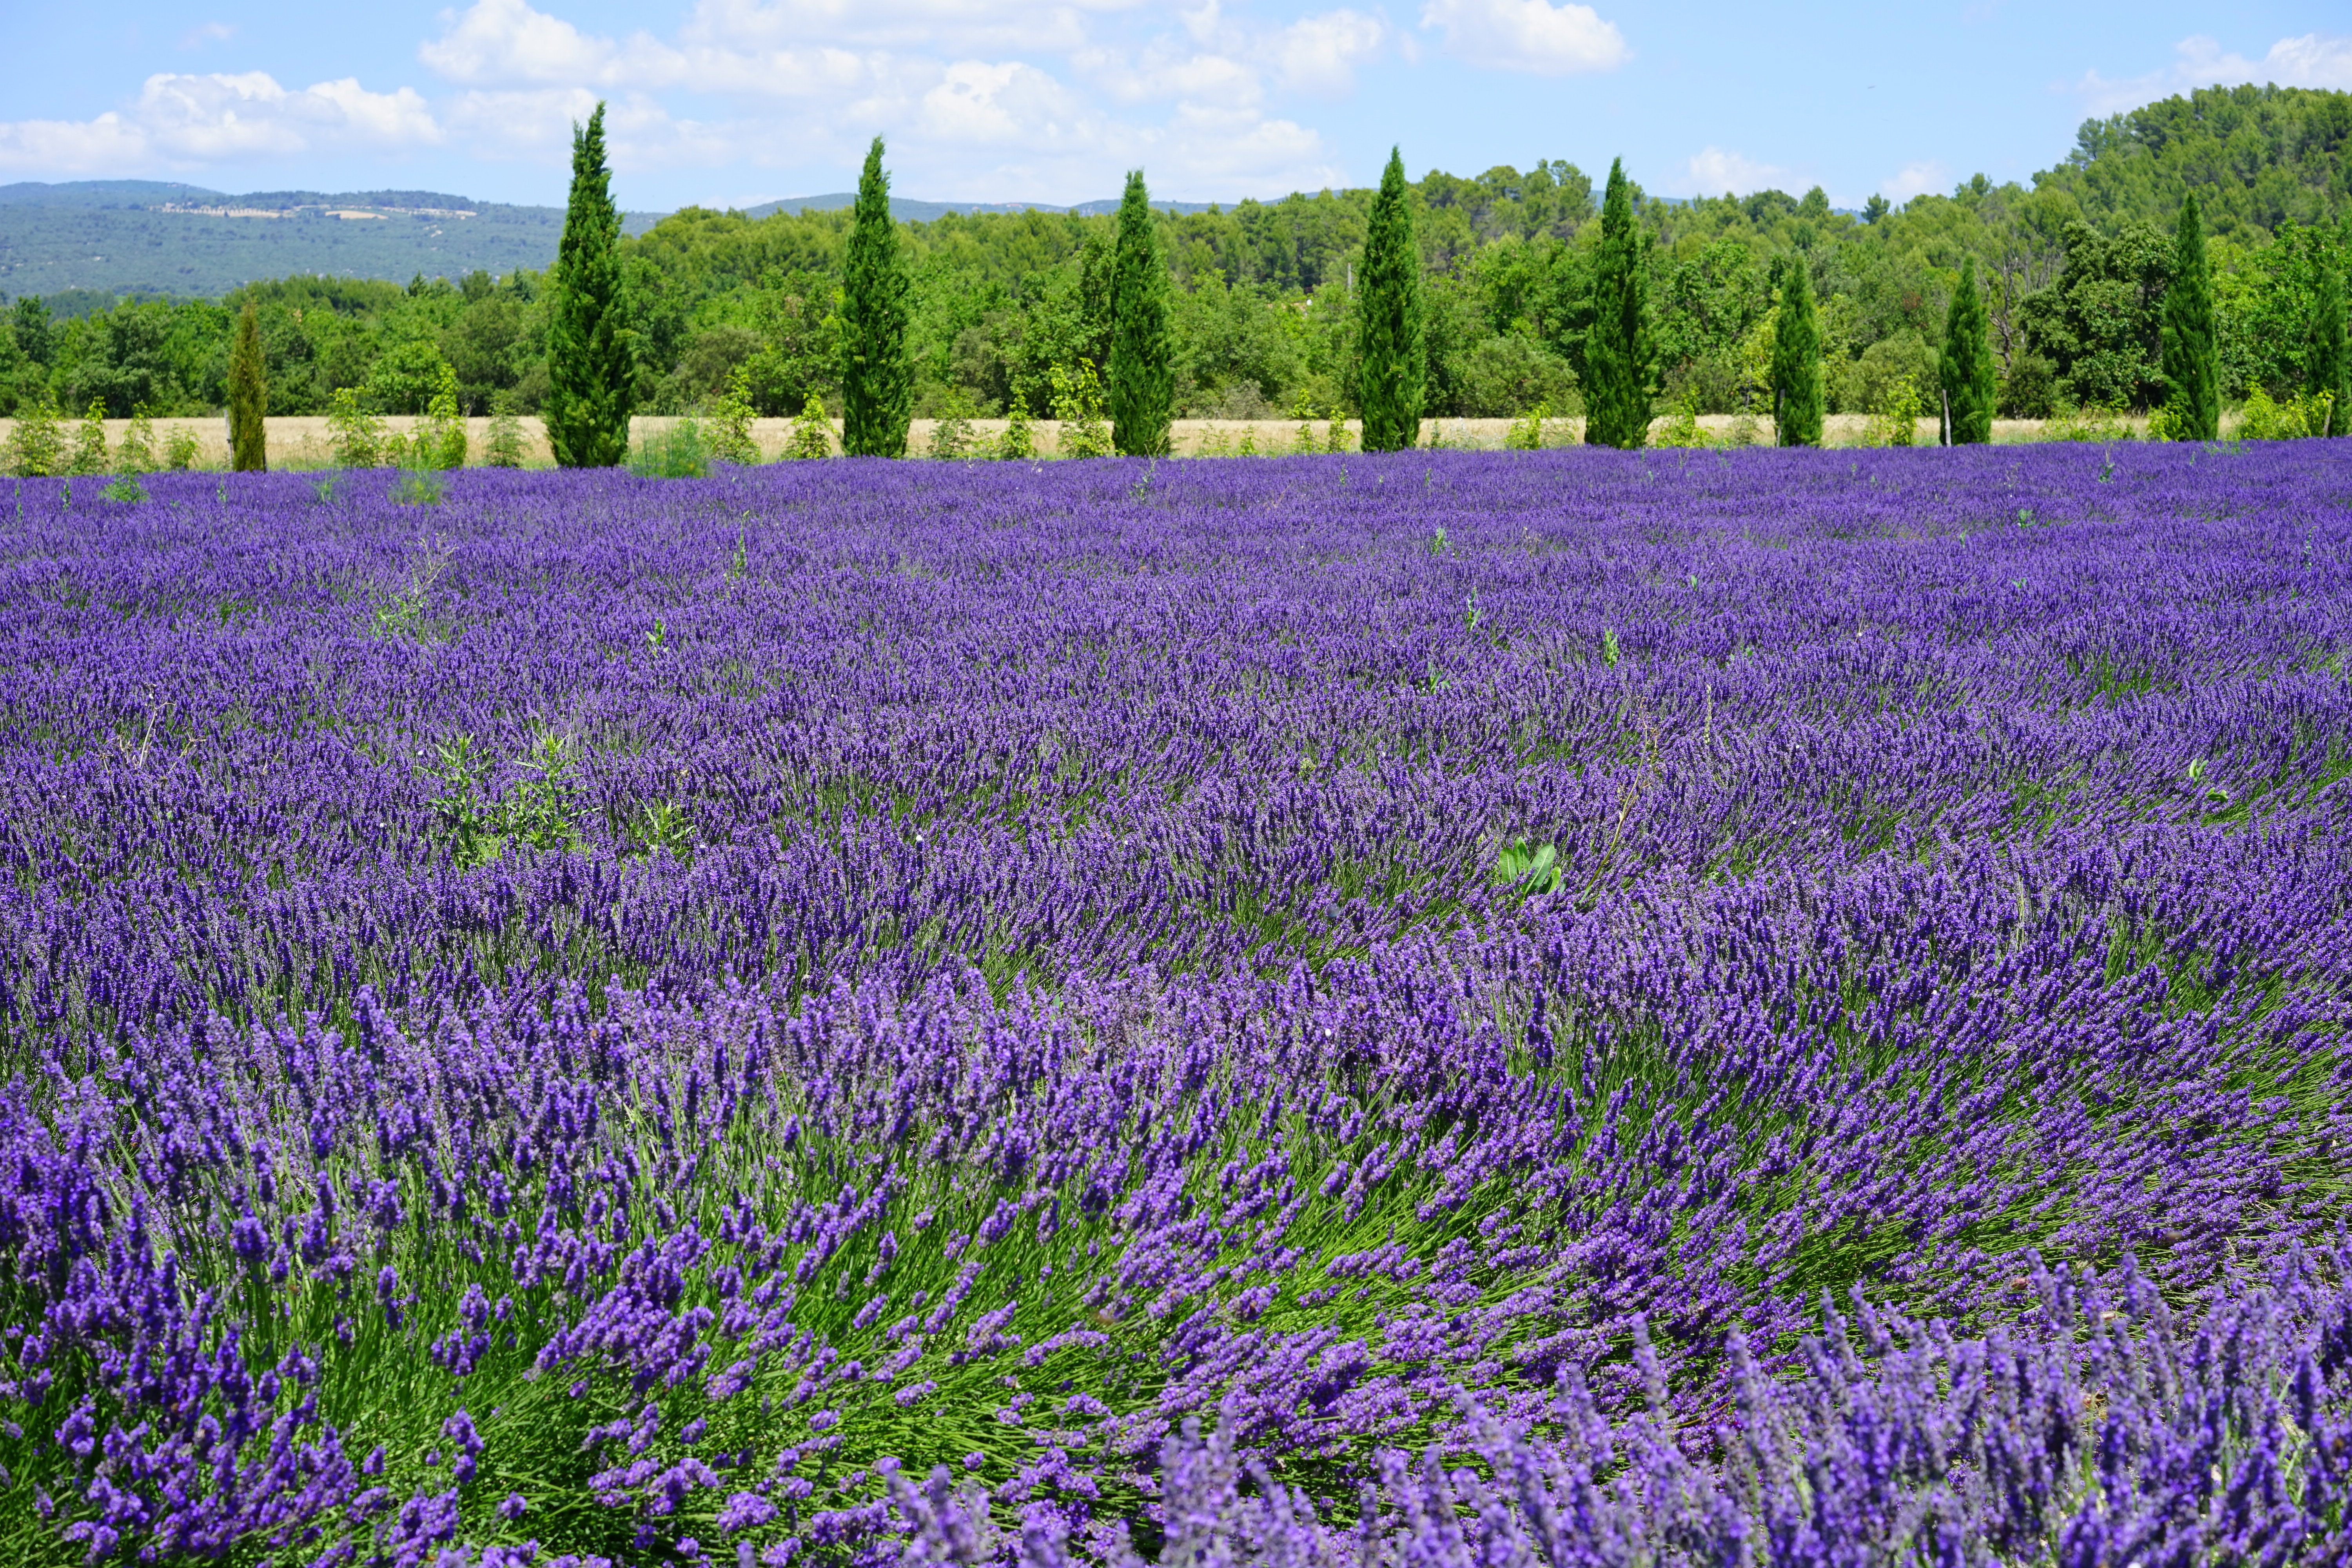
nature, plant, field, meadow, prairie, flower, purple, summer, aroma, green, herb, crop, botany, blue, agriculture, garden, flora, lavender, wildflower, flowers, wild plant, avenue, french, bed, grassland, petals, decorative, violet, lavender field, provence, bluebonnet, fragrant, herbs, flower meadow, cypress, fragrance, lupin, aromatic, medicinal plant, inflorescence, summer flowers, garden flowers, cottage garden, flowering plant, lamiaceae, lavender flowers, dunkellia, lavender cultivation, wildblue, true lavender, narrow leaf lavender, lavandula angustifolia, lavandula officinalis, lavandula vera, scented plant, homeopathy, lavender meadow, lavendula, cypress avenue, grass family, land plant, english lavender, french lavender